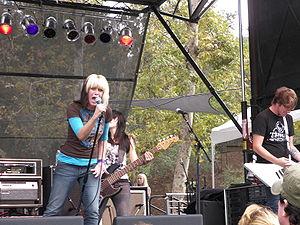
Fireflight est un groupe de rock chrétien américain, formé à Eustis, en Floride, et basé à Orlando. Formé en 1999, le groupe est sous le label Flicker Records. Il effectue une tournée avec Seventh Day Slumber, Kids in the Way et Shoutfest, et participe à la tournée The Scars Remains avec Disciple, Family Force Five et Decyfer Down en février 2007.